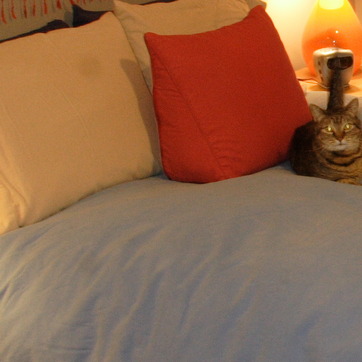
Material: fabric